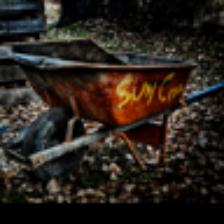
Label: NonHuman